Glutamate formimidoyltransferase

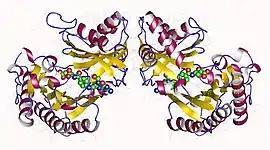
Formiminotransferase domain of formiminotransferase-cyclodeaminase, homodimer, Sus scrofa

Glutamate formimidoyltransferase is a methyltransferase enzyme which uses tetrahydrofolate as part of histidine catabolism. It catalyses two reactions: